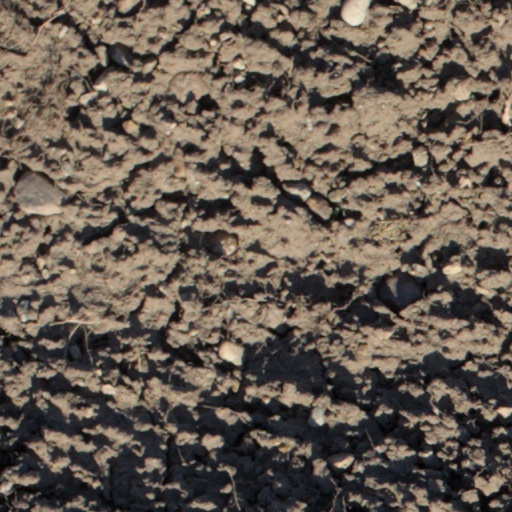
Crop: wheat